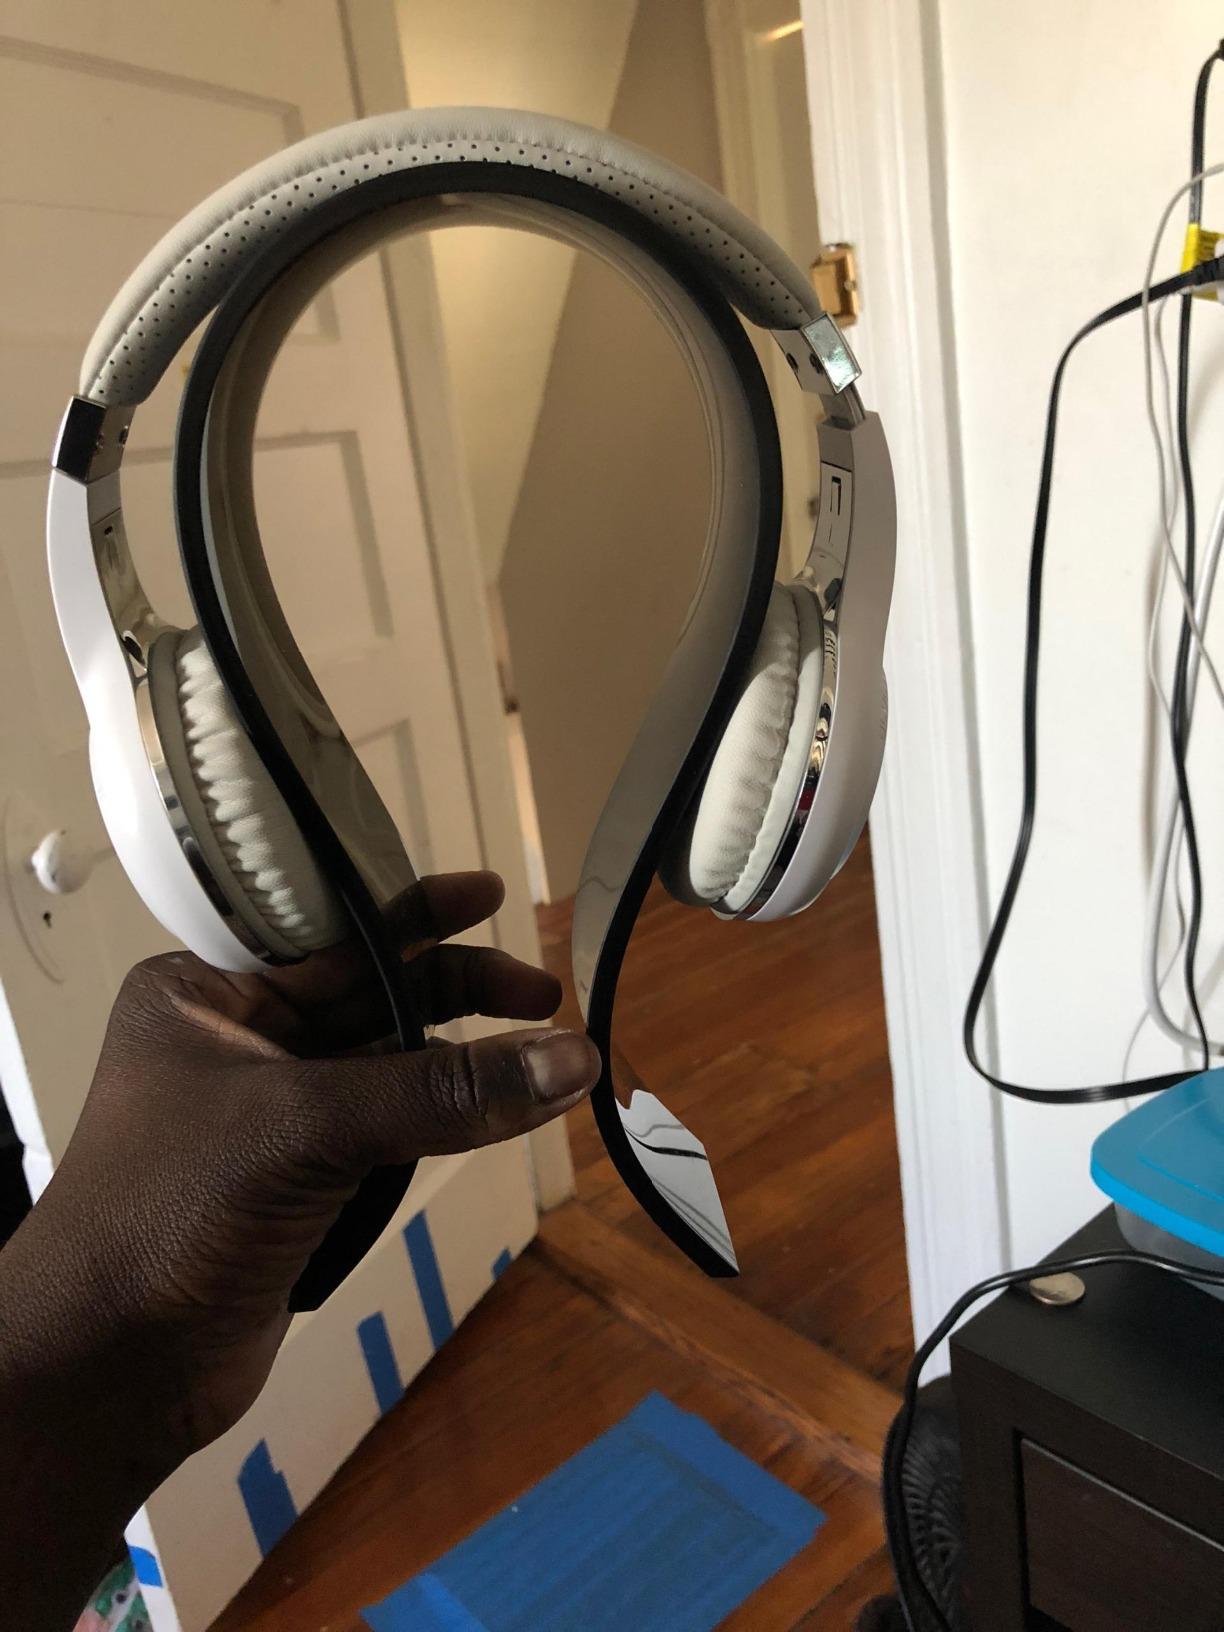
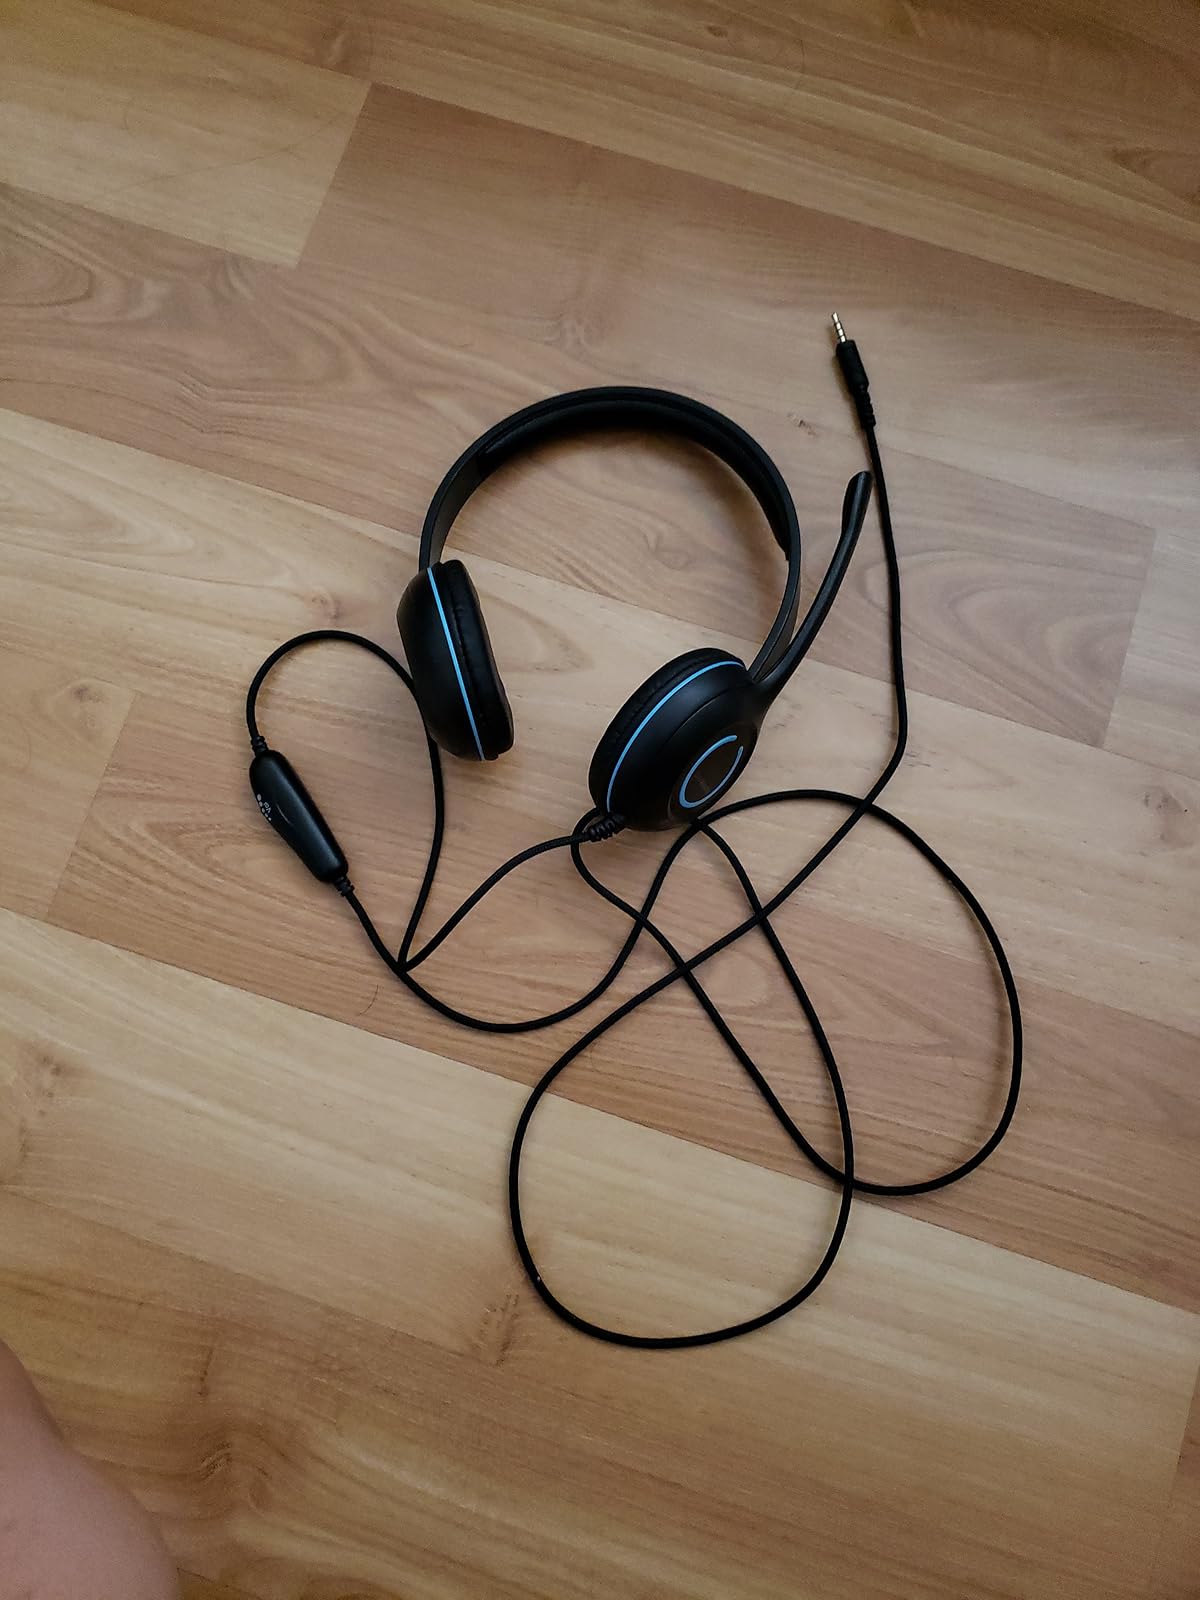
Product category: headphones
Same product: no